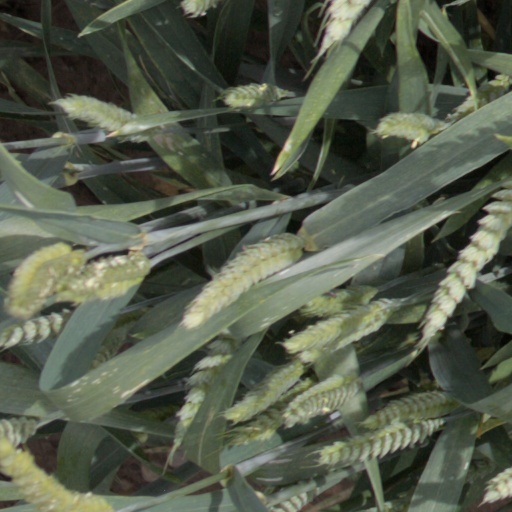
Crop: wheat